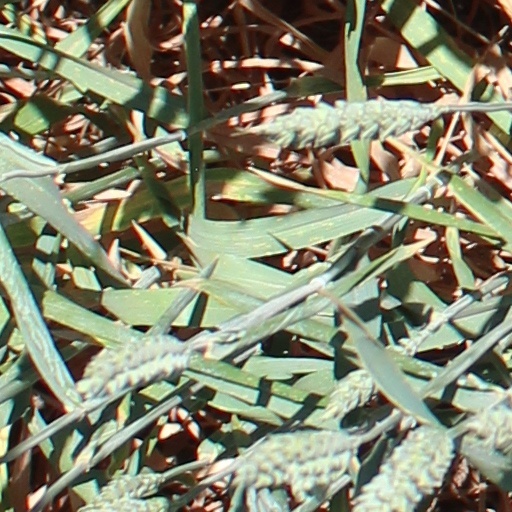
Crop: wheat